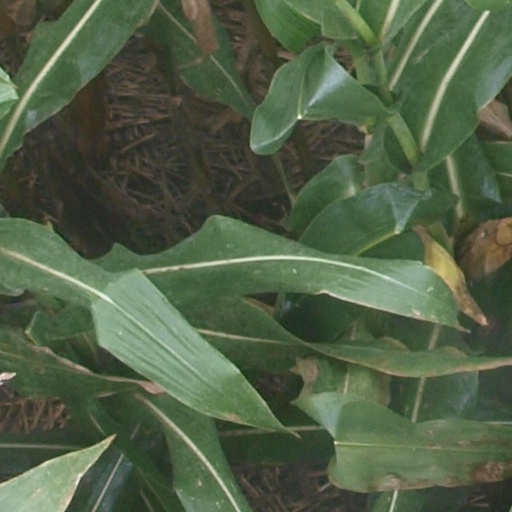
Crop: maize; corn